The Jacket (book)

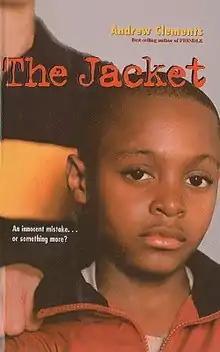
First edition

The Jacket is a 2001 children's book by author Andrew Clements. It was first published in 2001 as a serialized story that ran in the "Boston Globe" and was later published in book format on August 1, 2003 through Atheneum Books. The work centers upon a young boy that discovers that although he doesn't identify as racist or discriminatory, he does have deep-seated and unconscious prejudices that prompt him to immediately suspect the worst about a black student at his school.